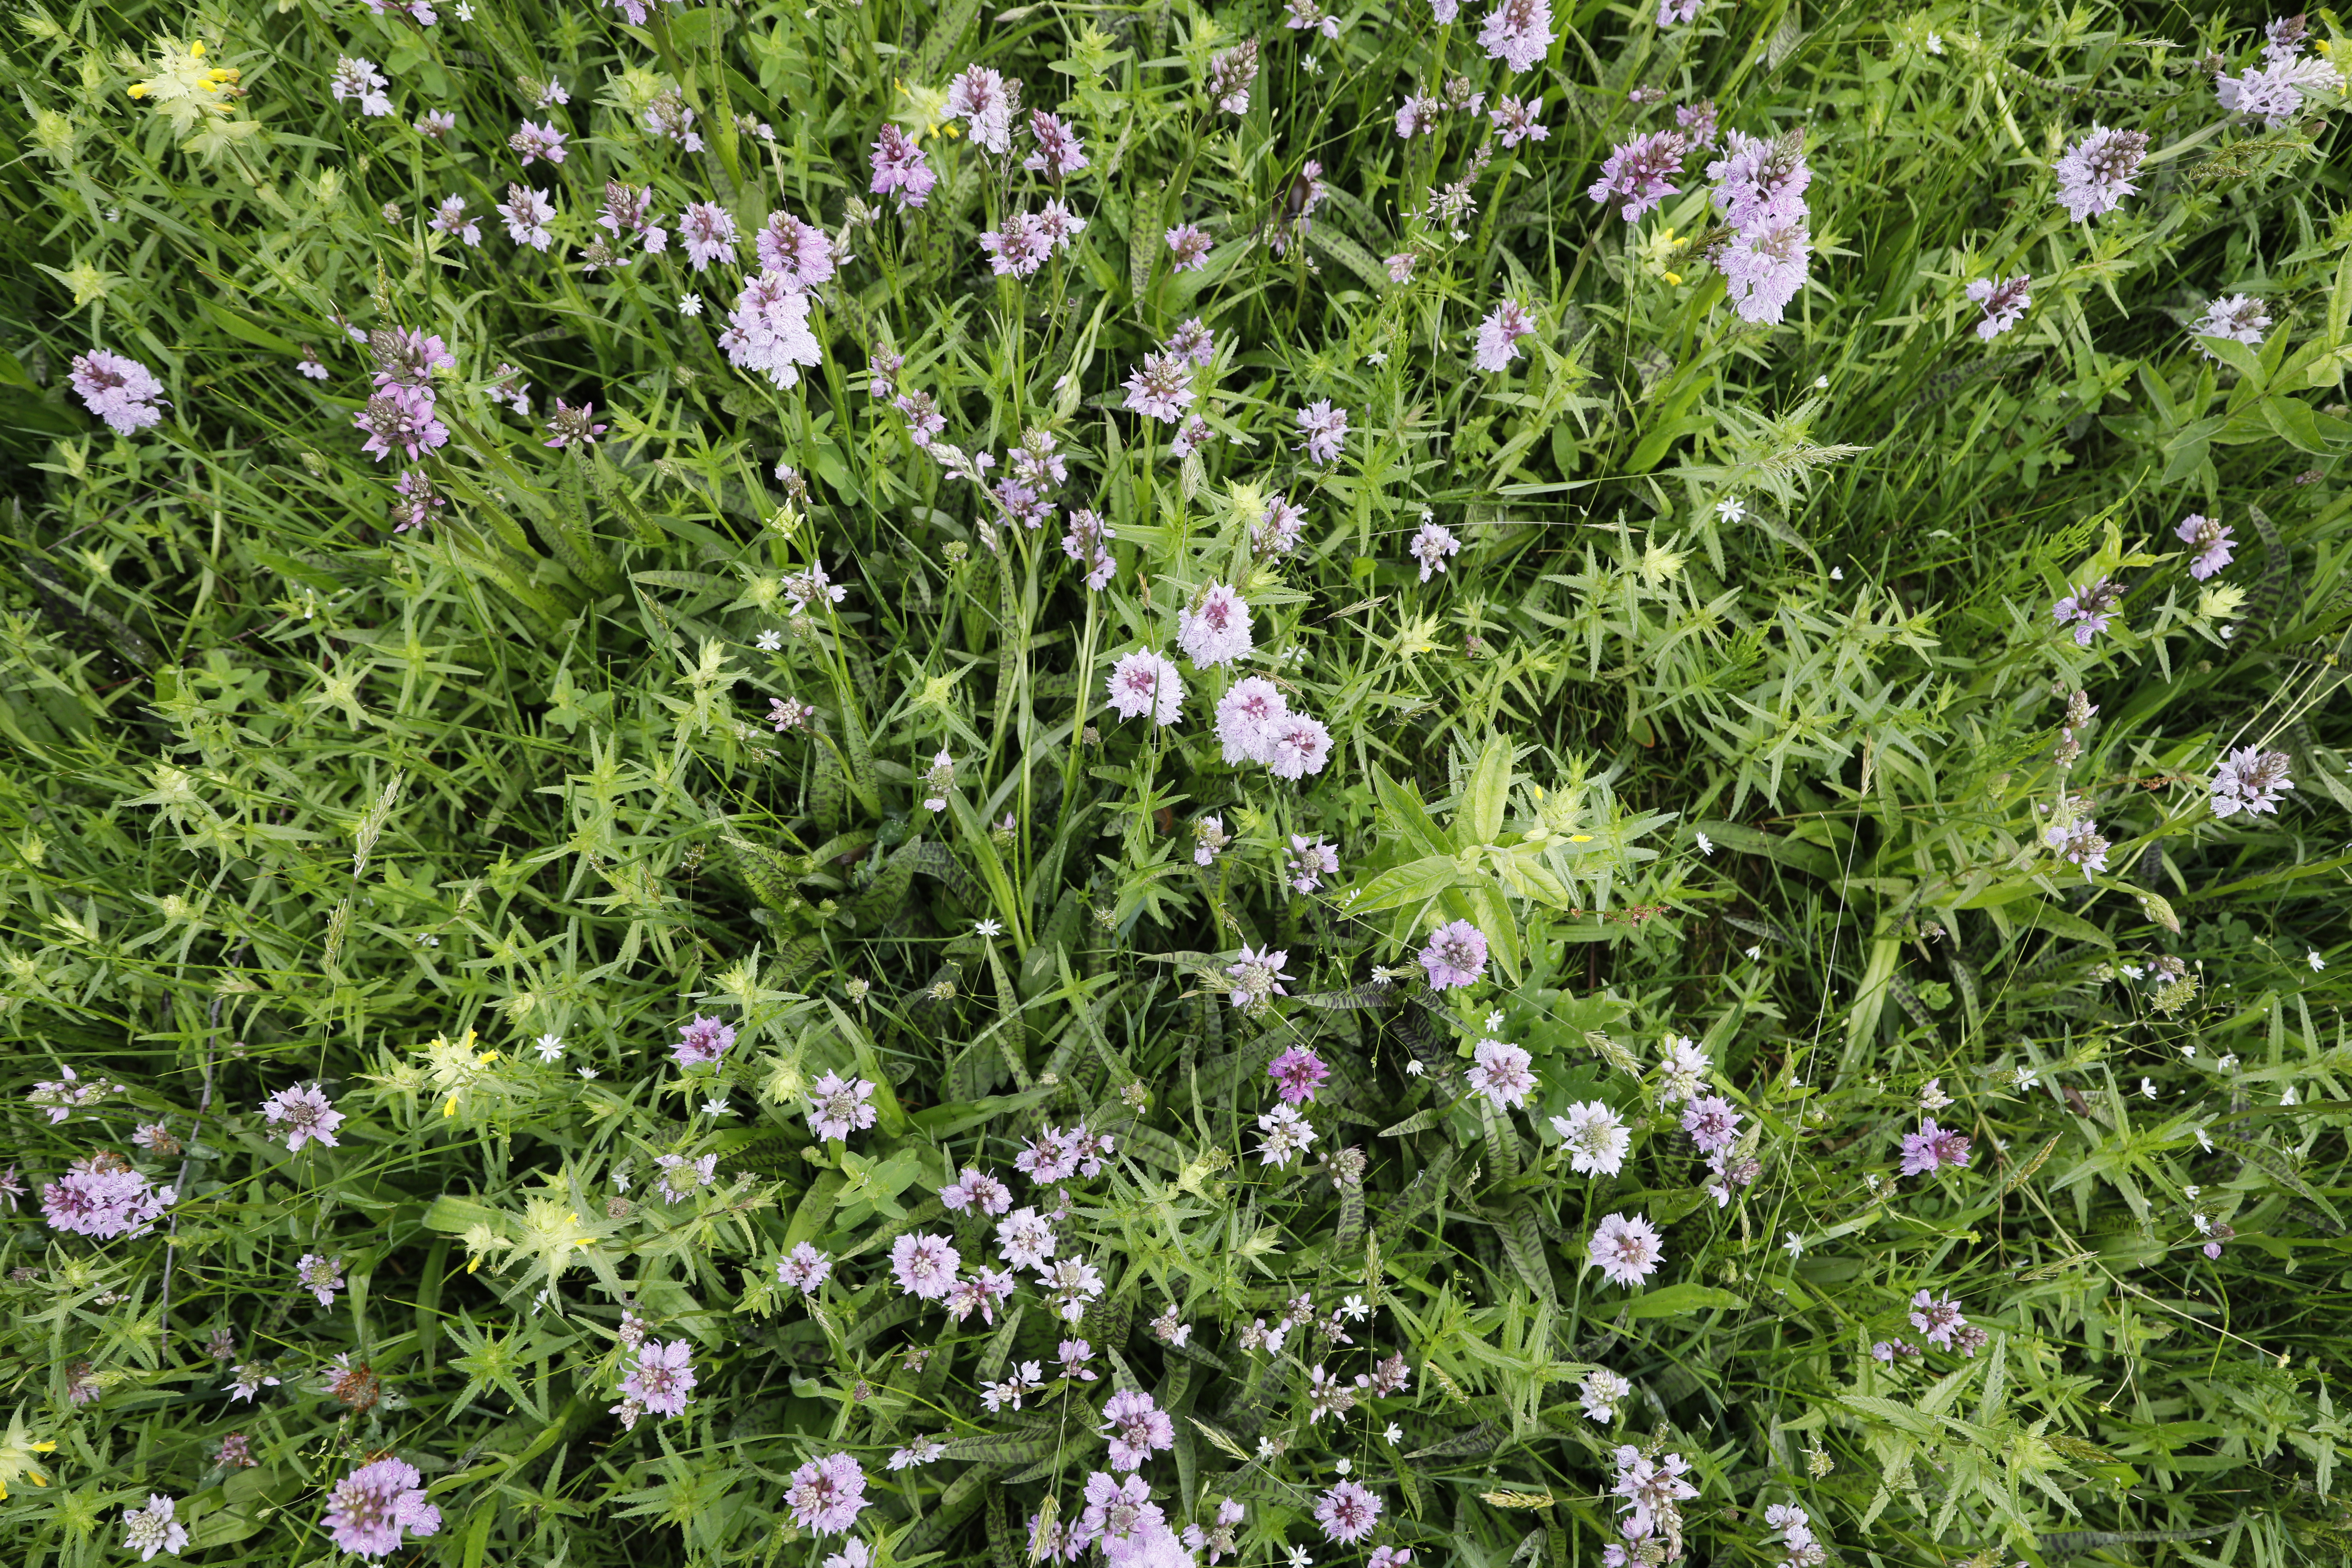
Plant species: Rhinanthus angustifolius, Stellaria palustris, Dactylorhiza maculata